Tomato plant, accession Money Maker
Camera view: bottom (45 deg); turntable rotation: 30 degrees
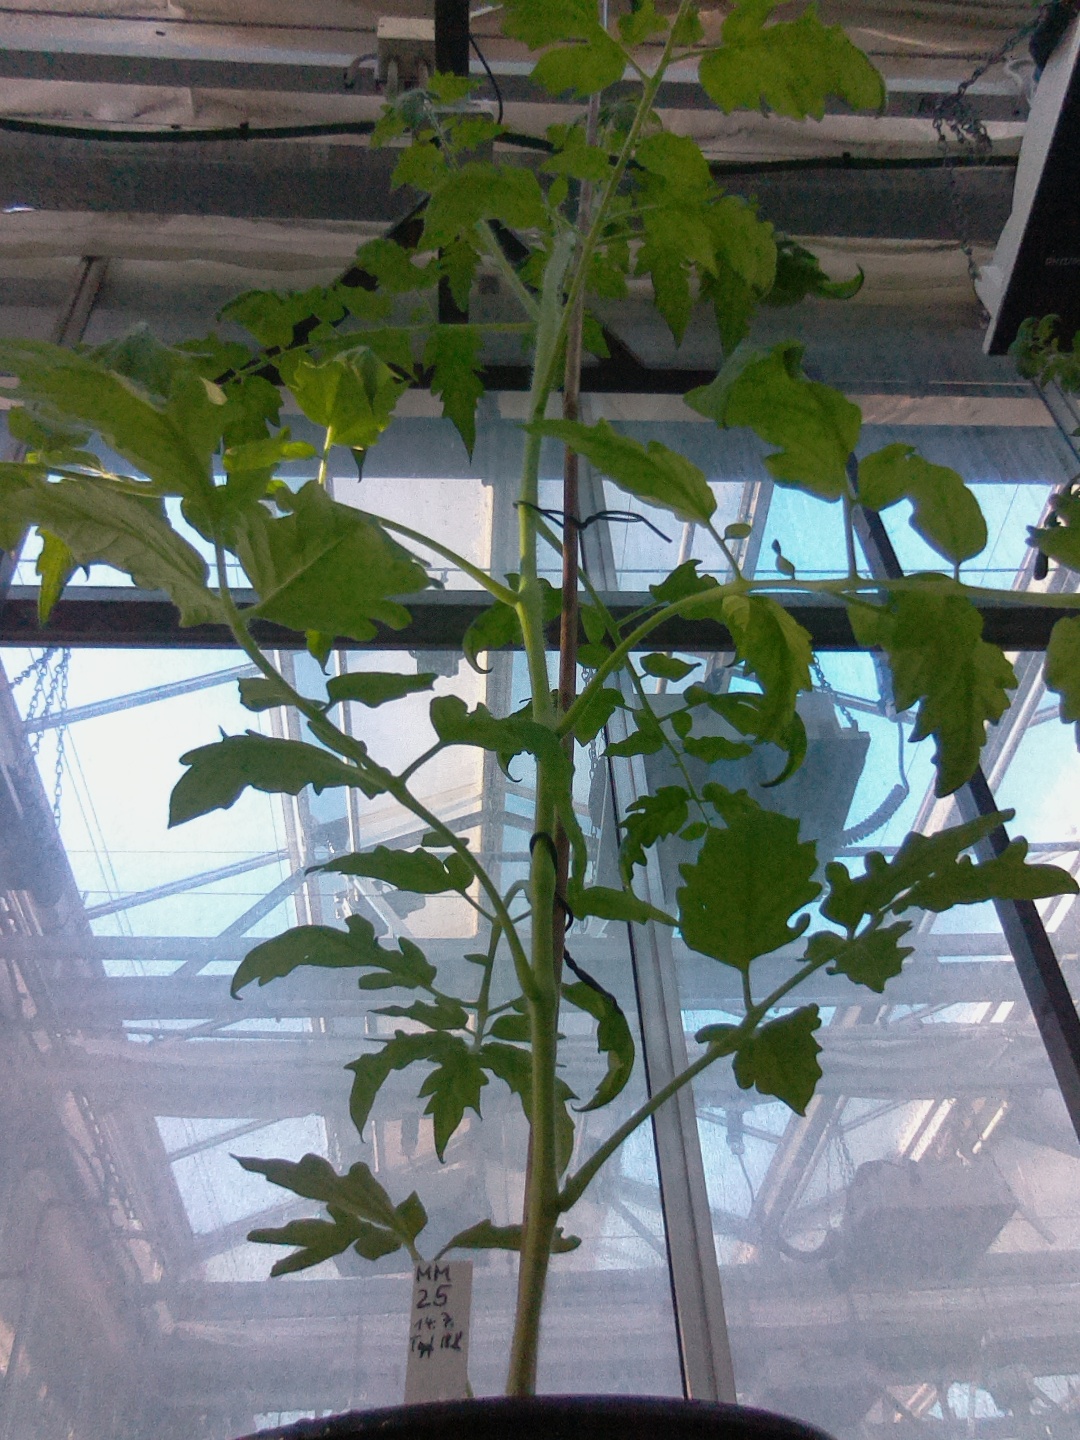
BBCH growth stage 22: 20%-30% Side shoots formed